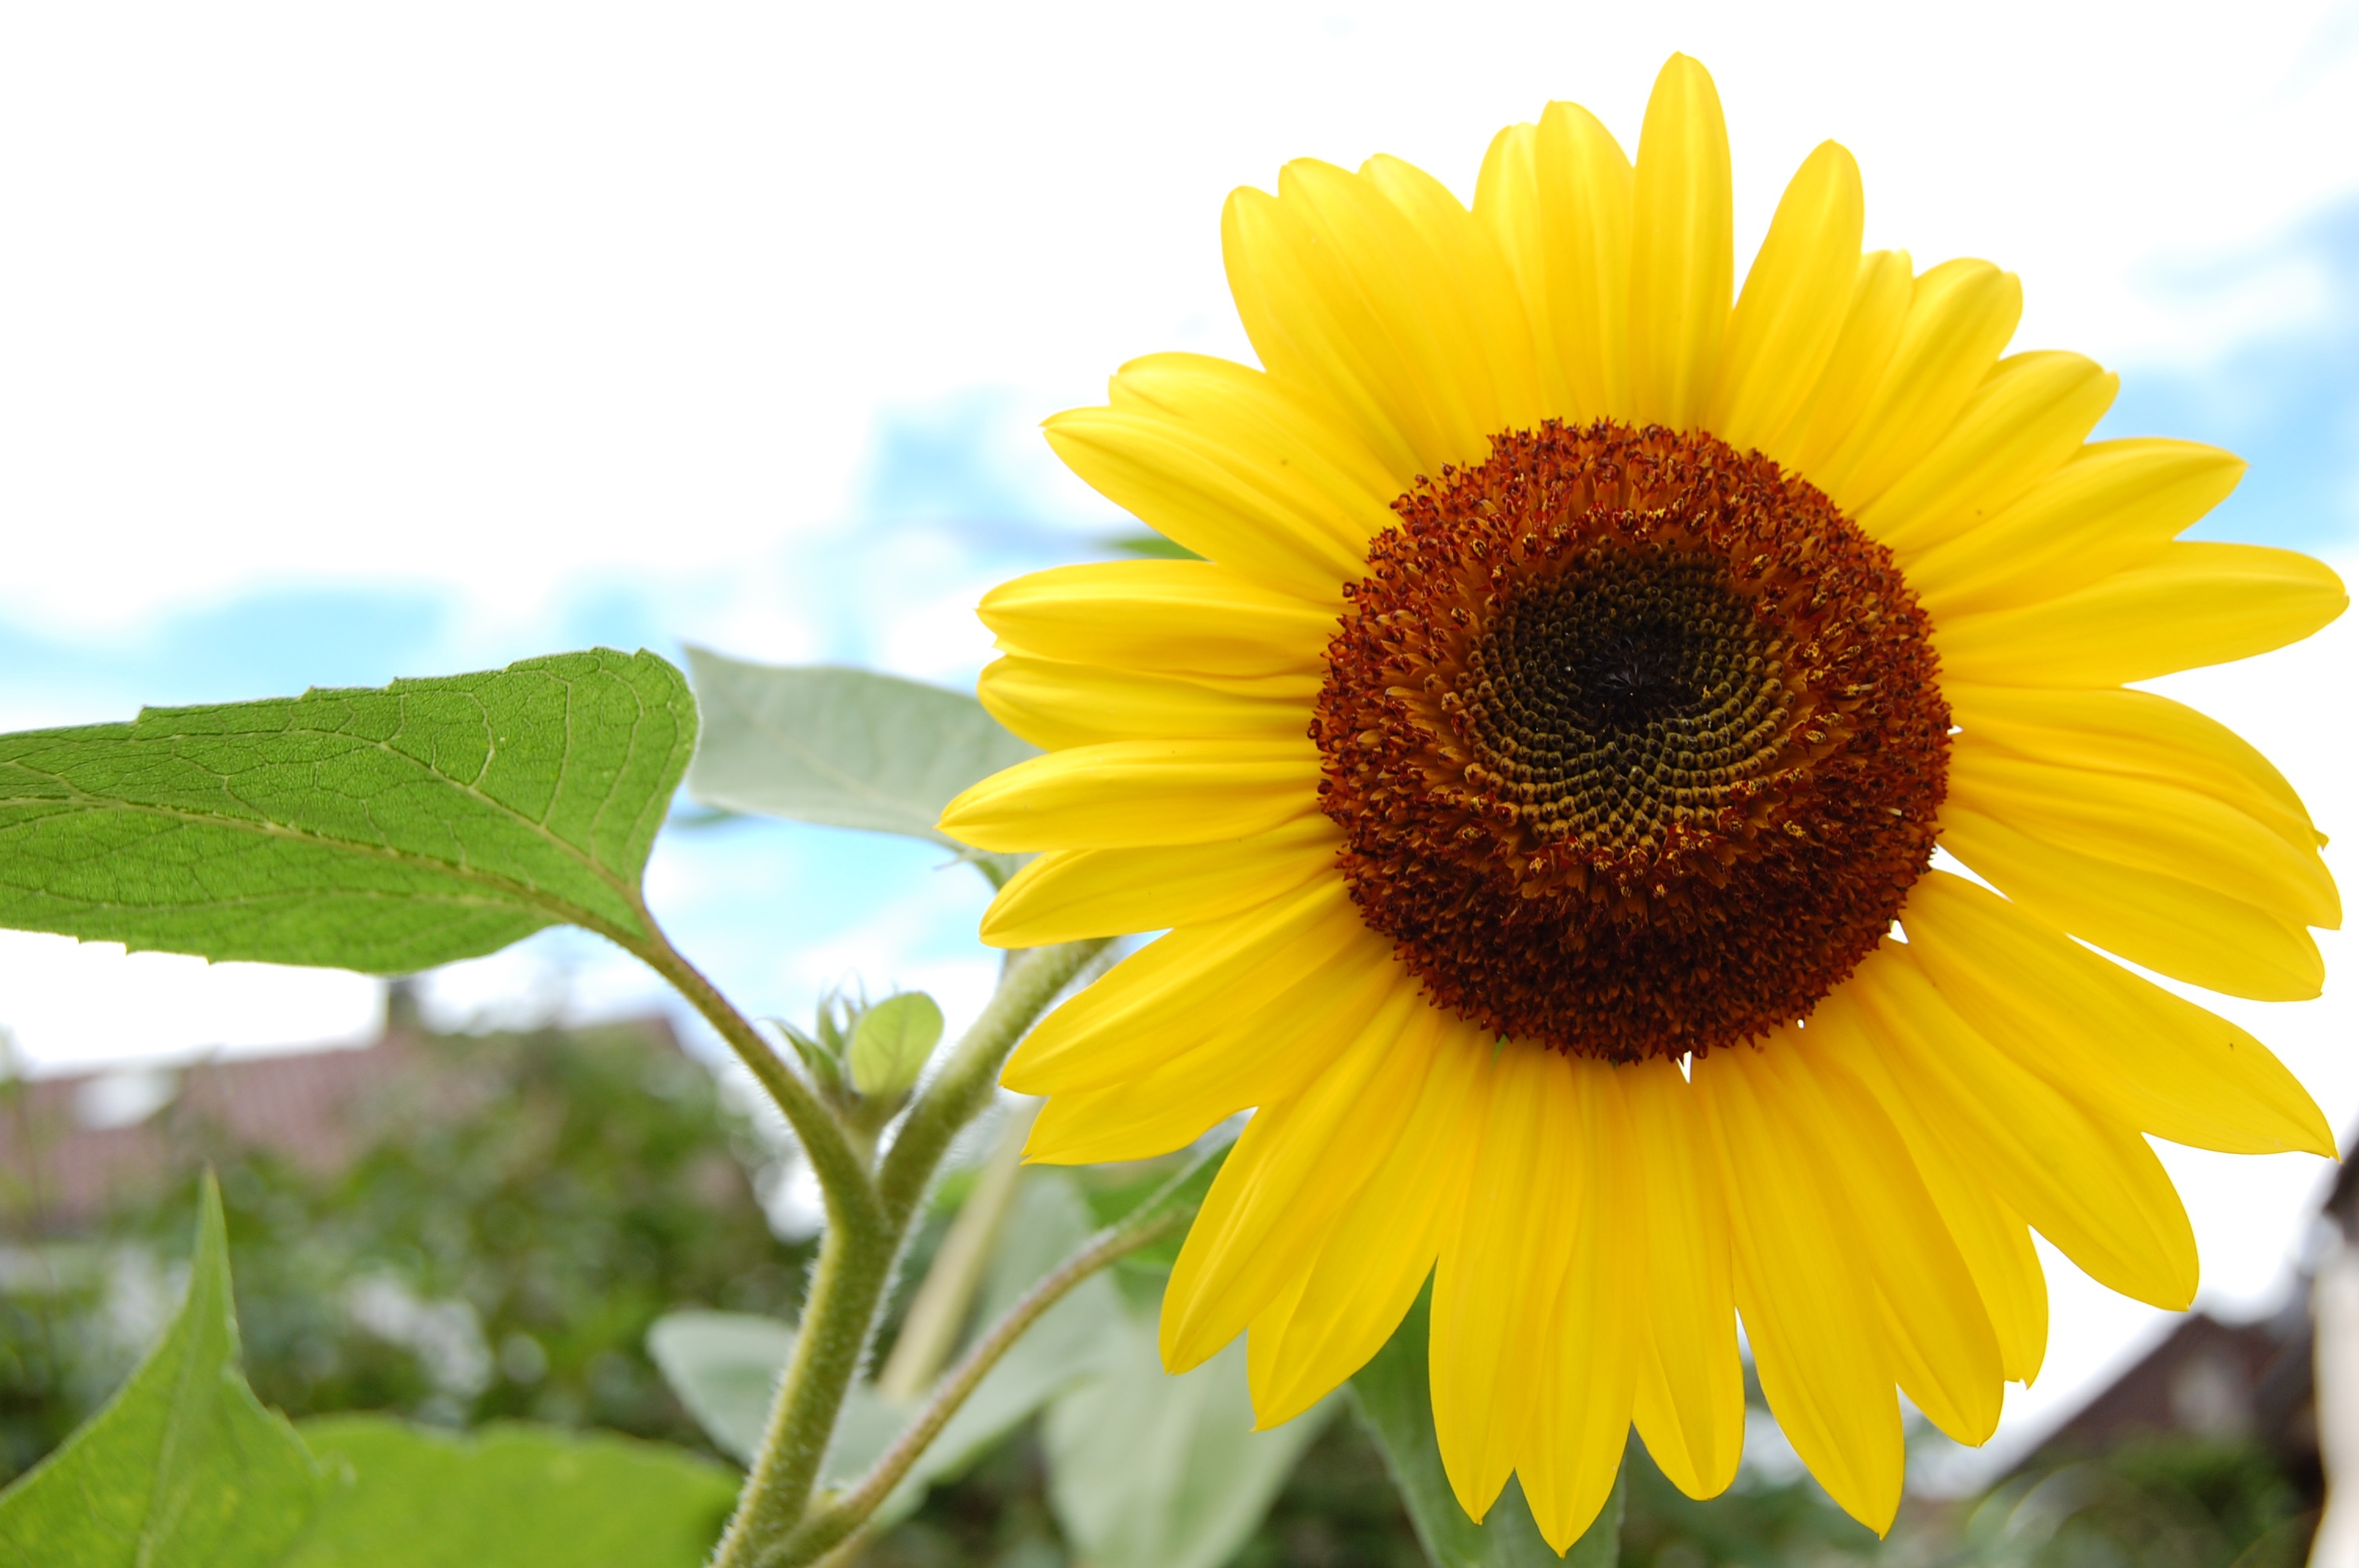
nature, plant, field, flower, petal, yellow, flora, sunflower, yellow flower, sun flower, flowering plant, daisy family, sunflower seed, annual plant, land plant